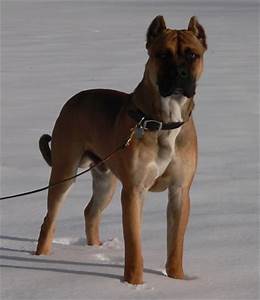
Label: cane